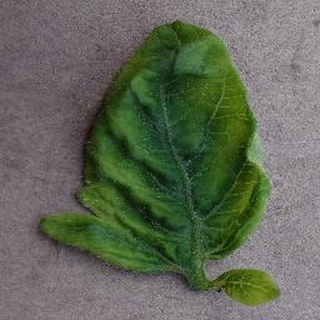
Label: tomato_yellow_leaf_curl_virus